Ave Maria (Stravinsky)

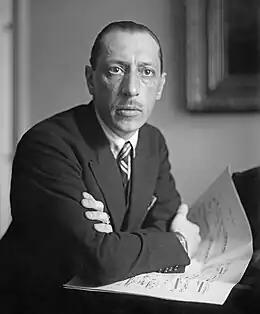
Igor Stravinsky at the time of the composition

Ave Maria (originally published using the Slavonic title "Bogoroditse D'vo") is a short motet for SATB chorus by Russian composer Igor Stravinsky.